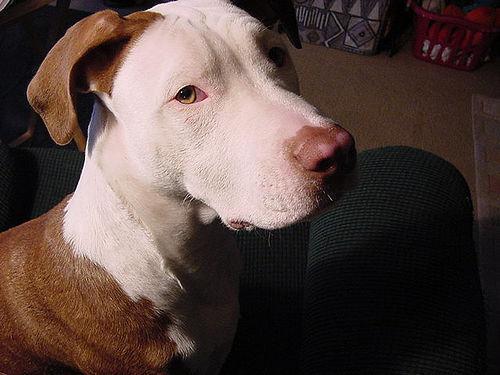
American_Staffordshire_terrier